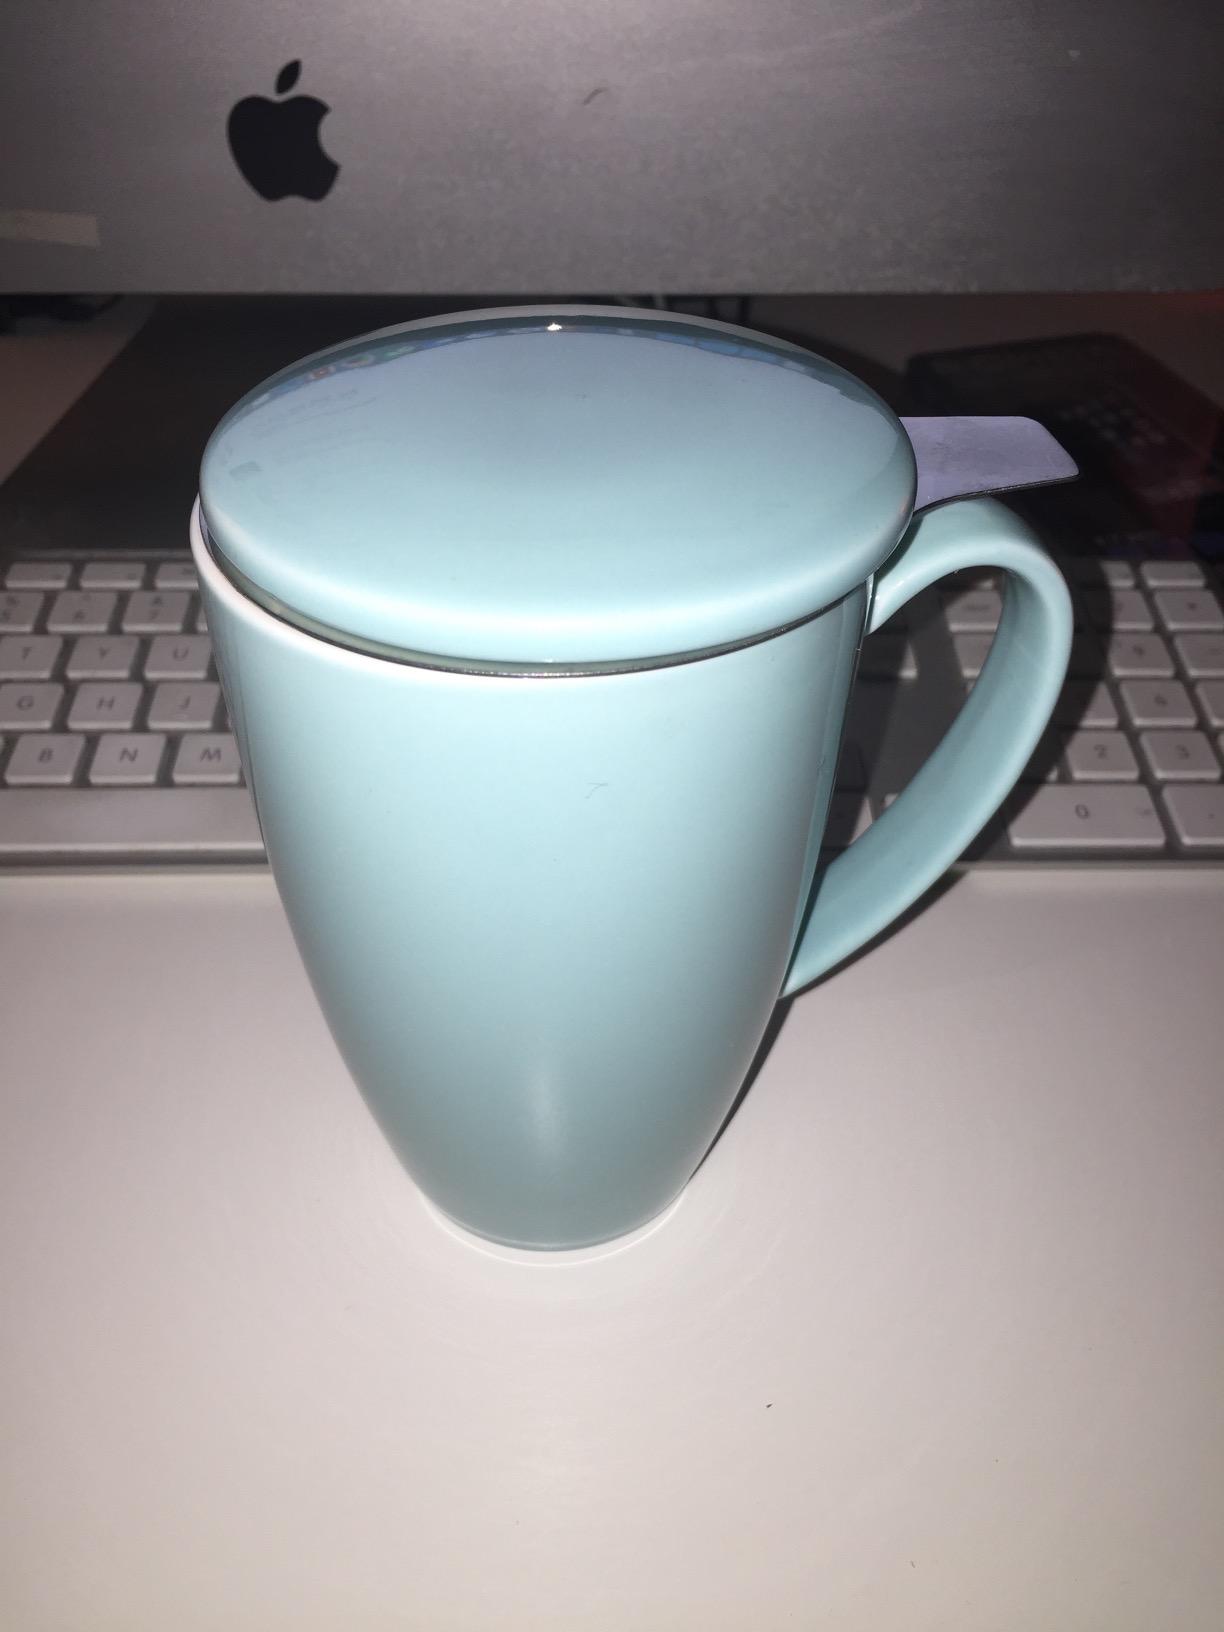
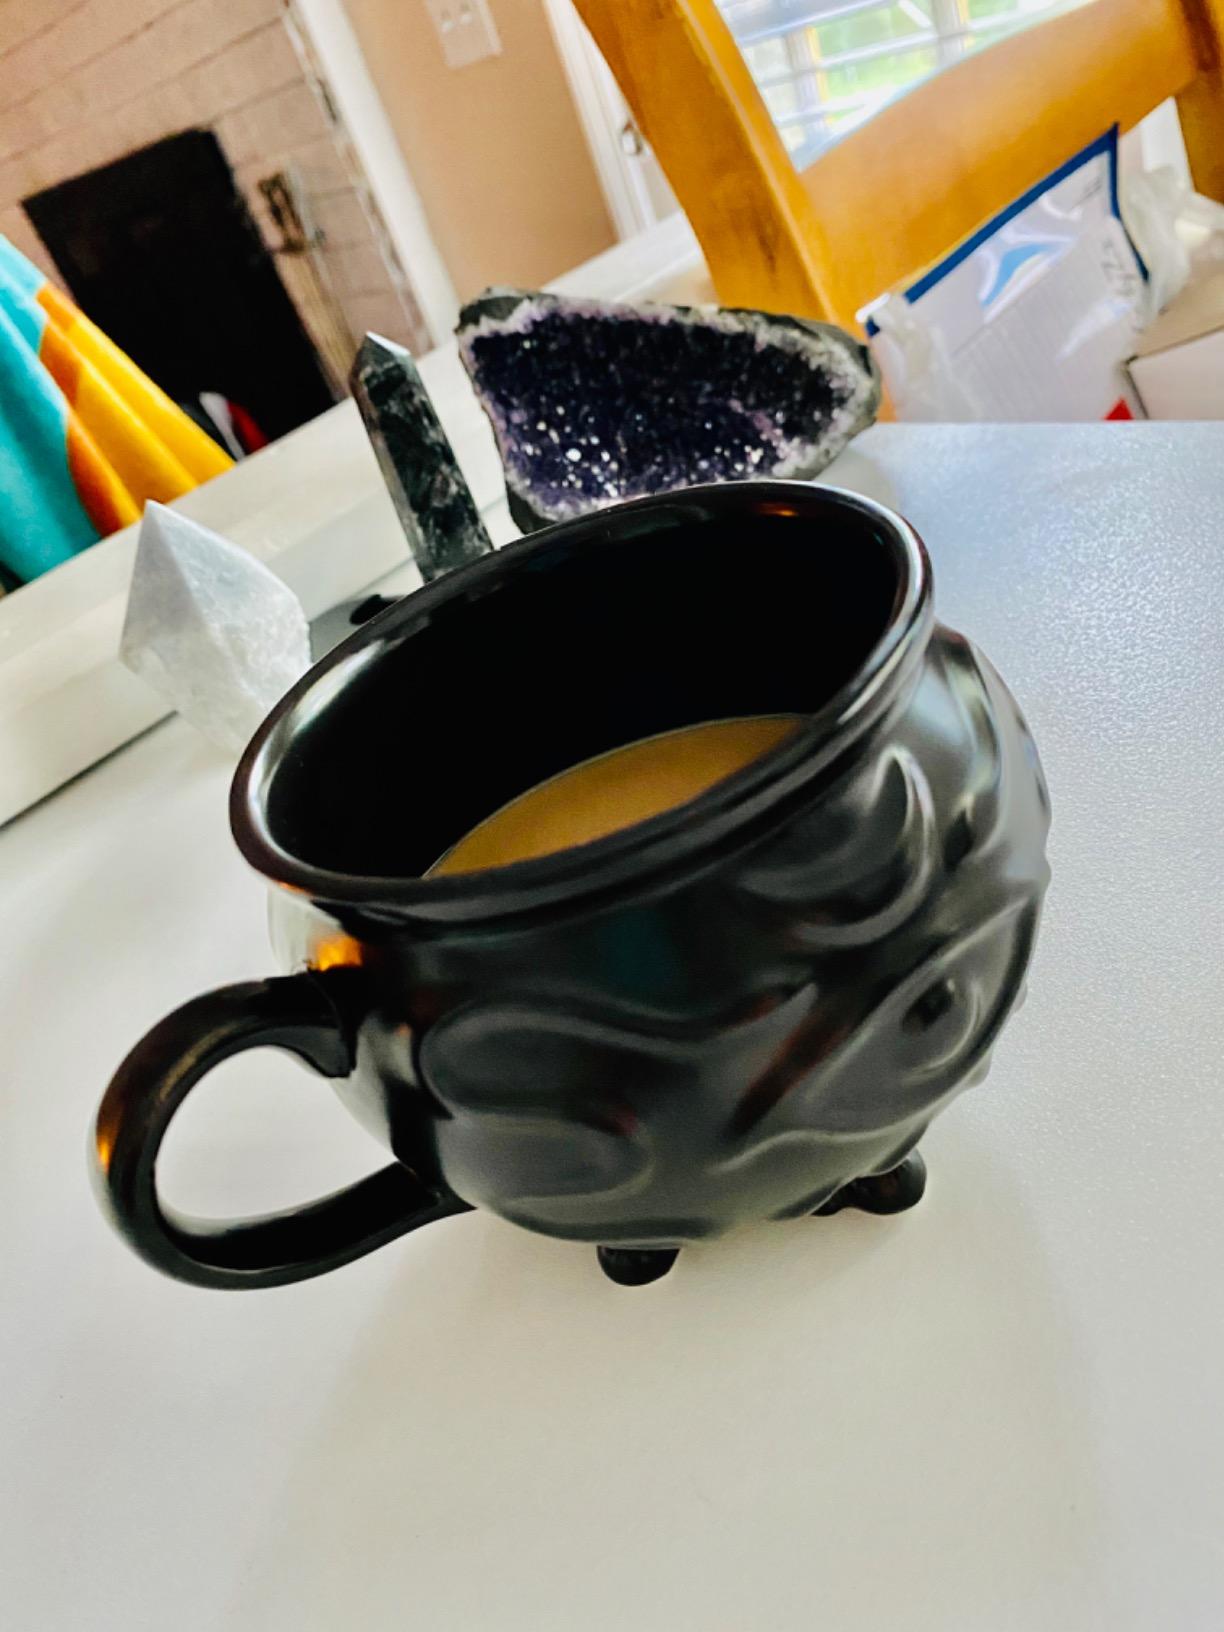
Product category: items_mug
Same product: no